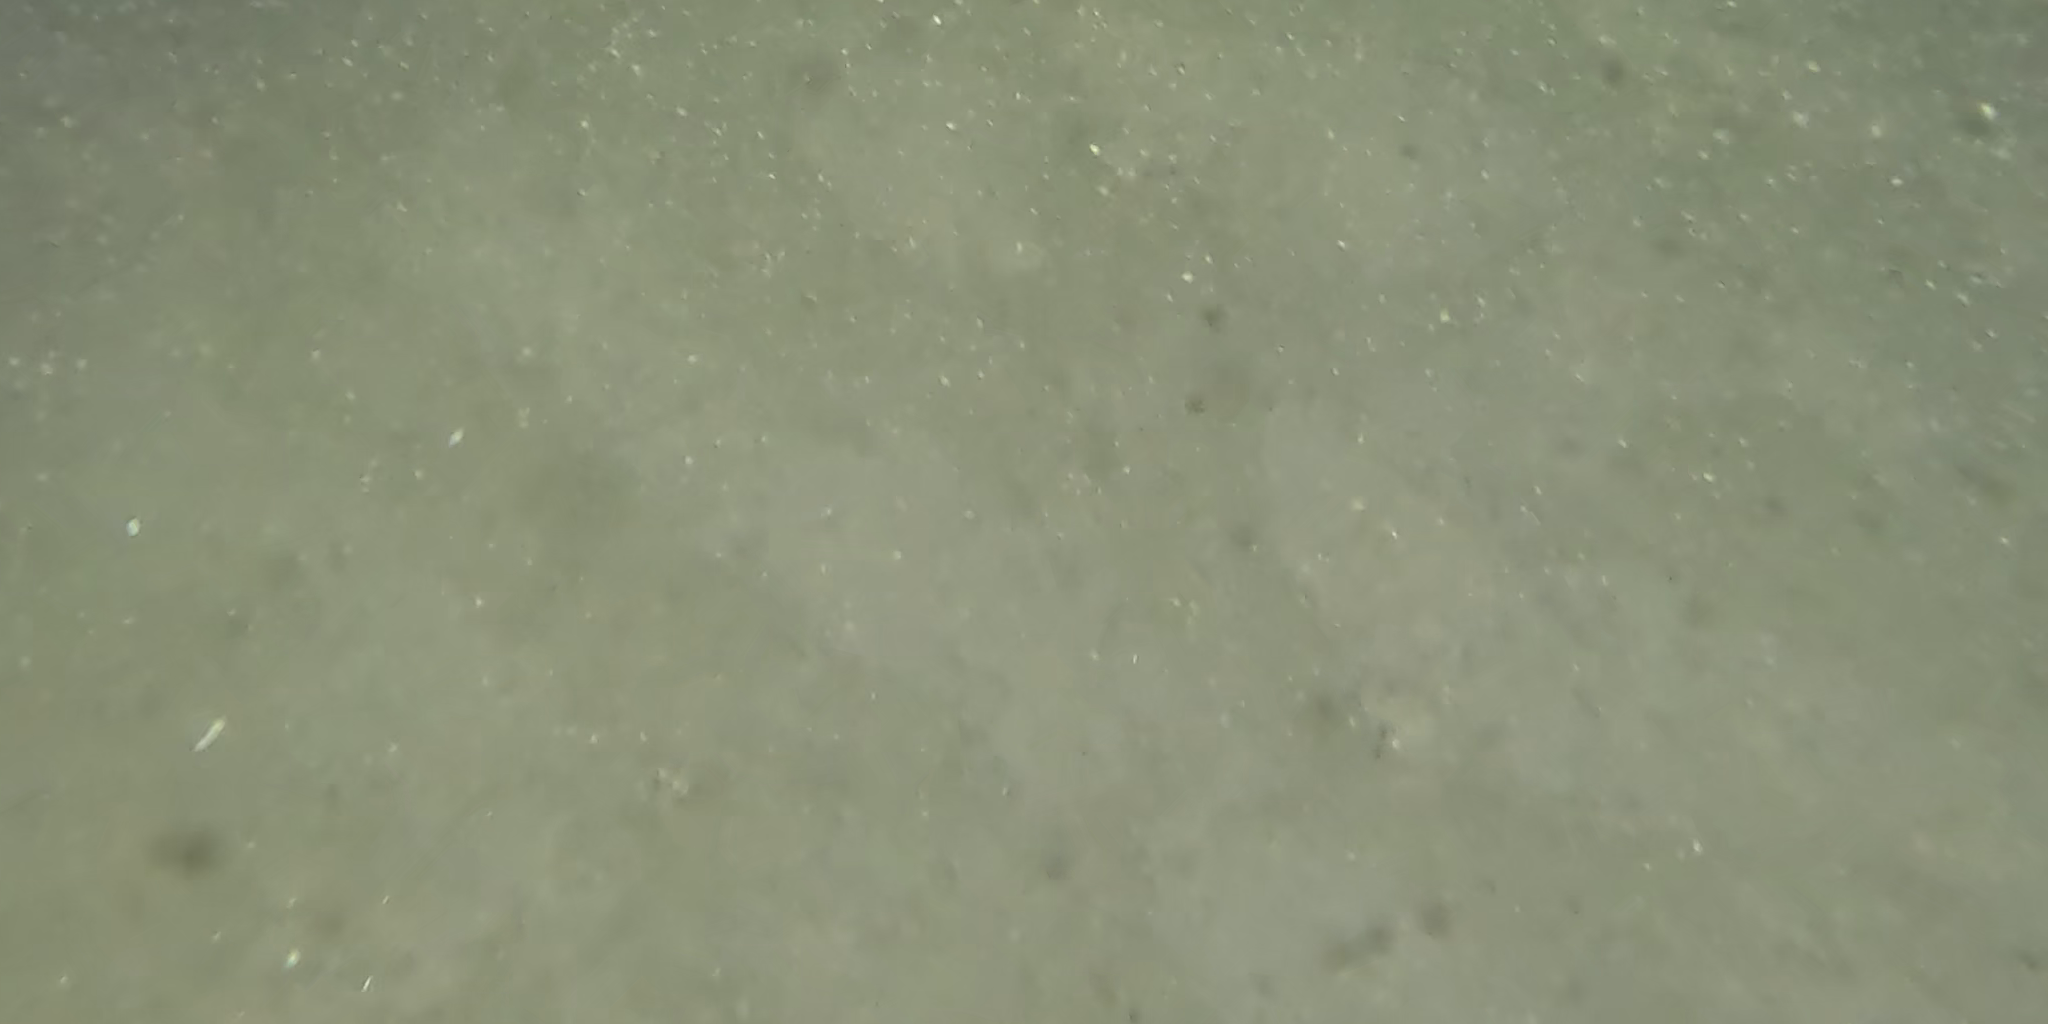
Seabed habitat: sand